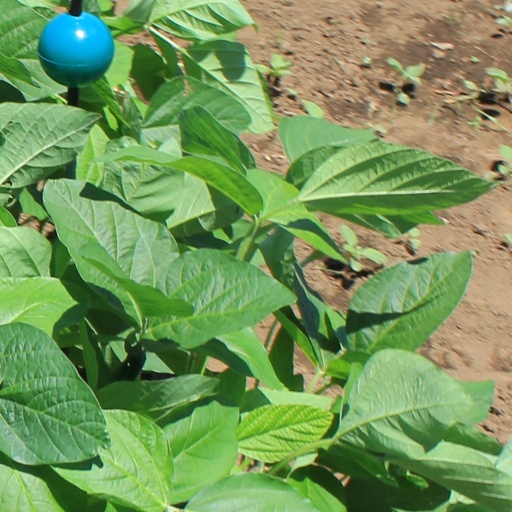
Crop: soybean